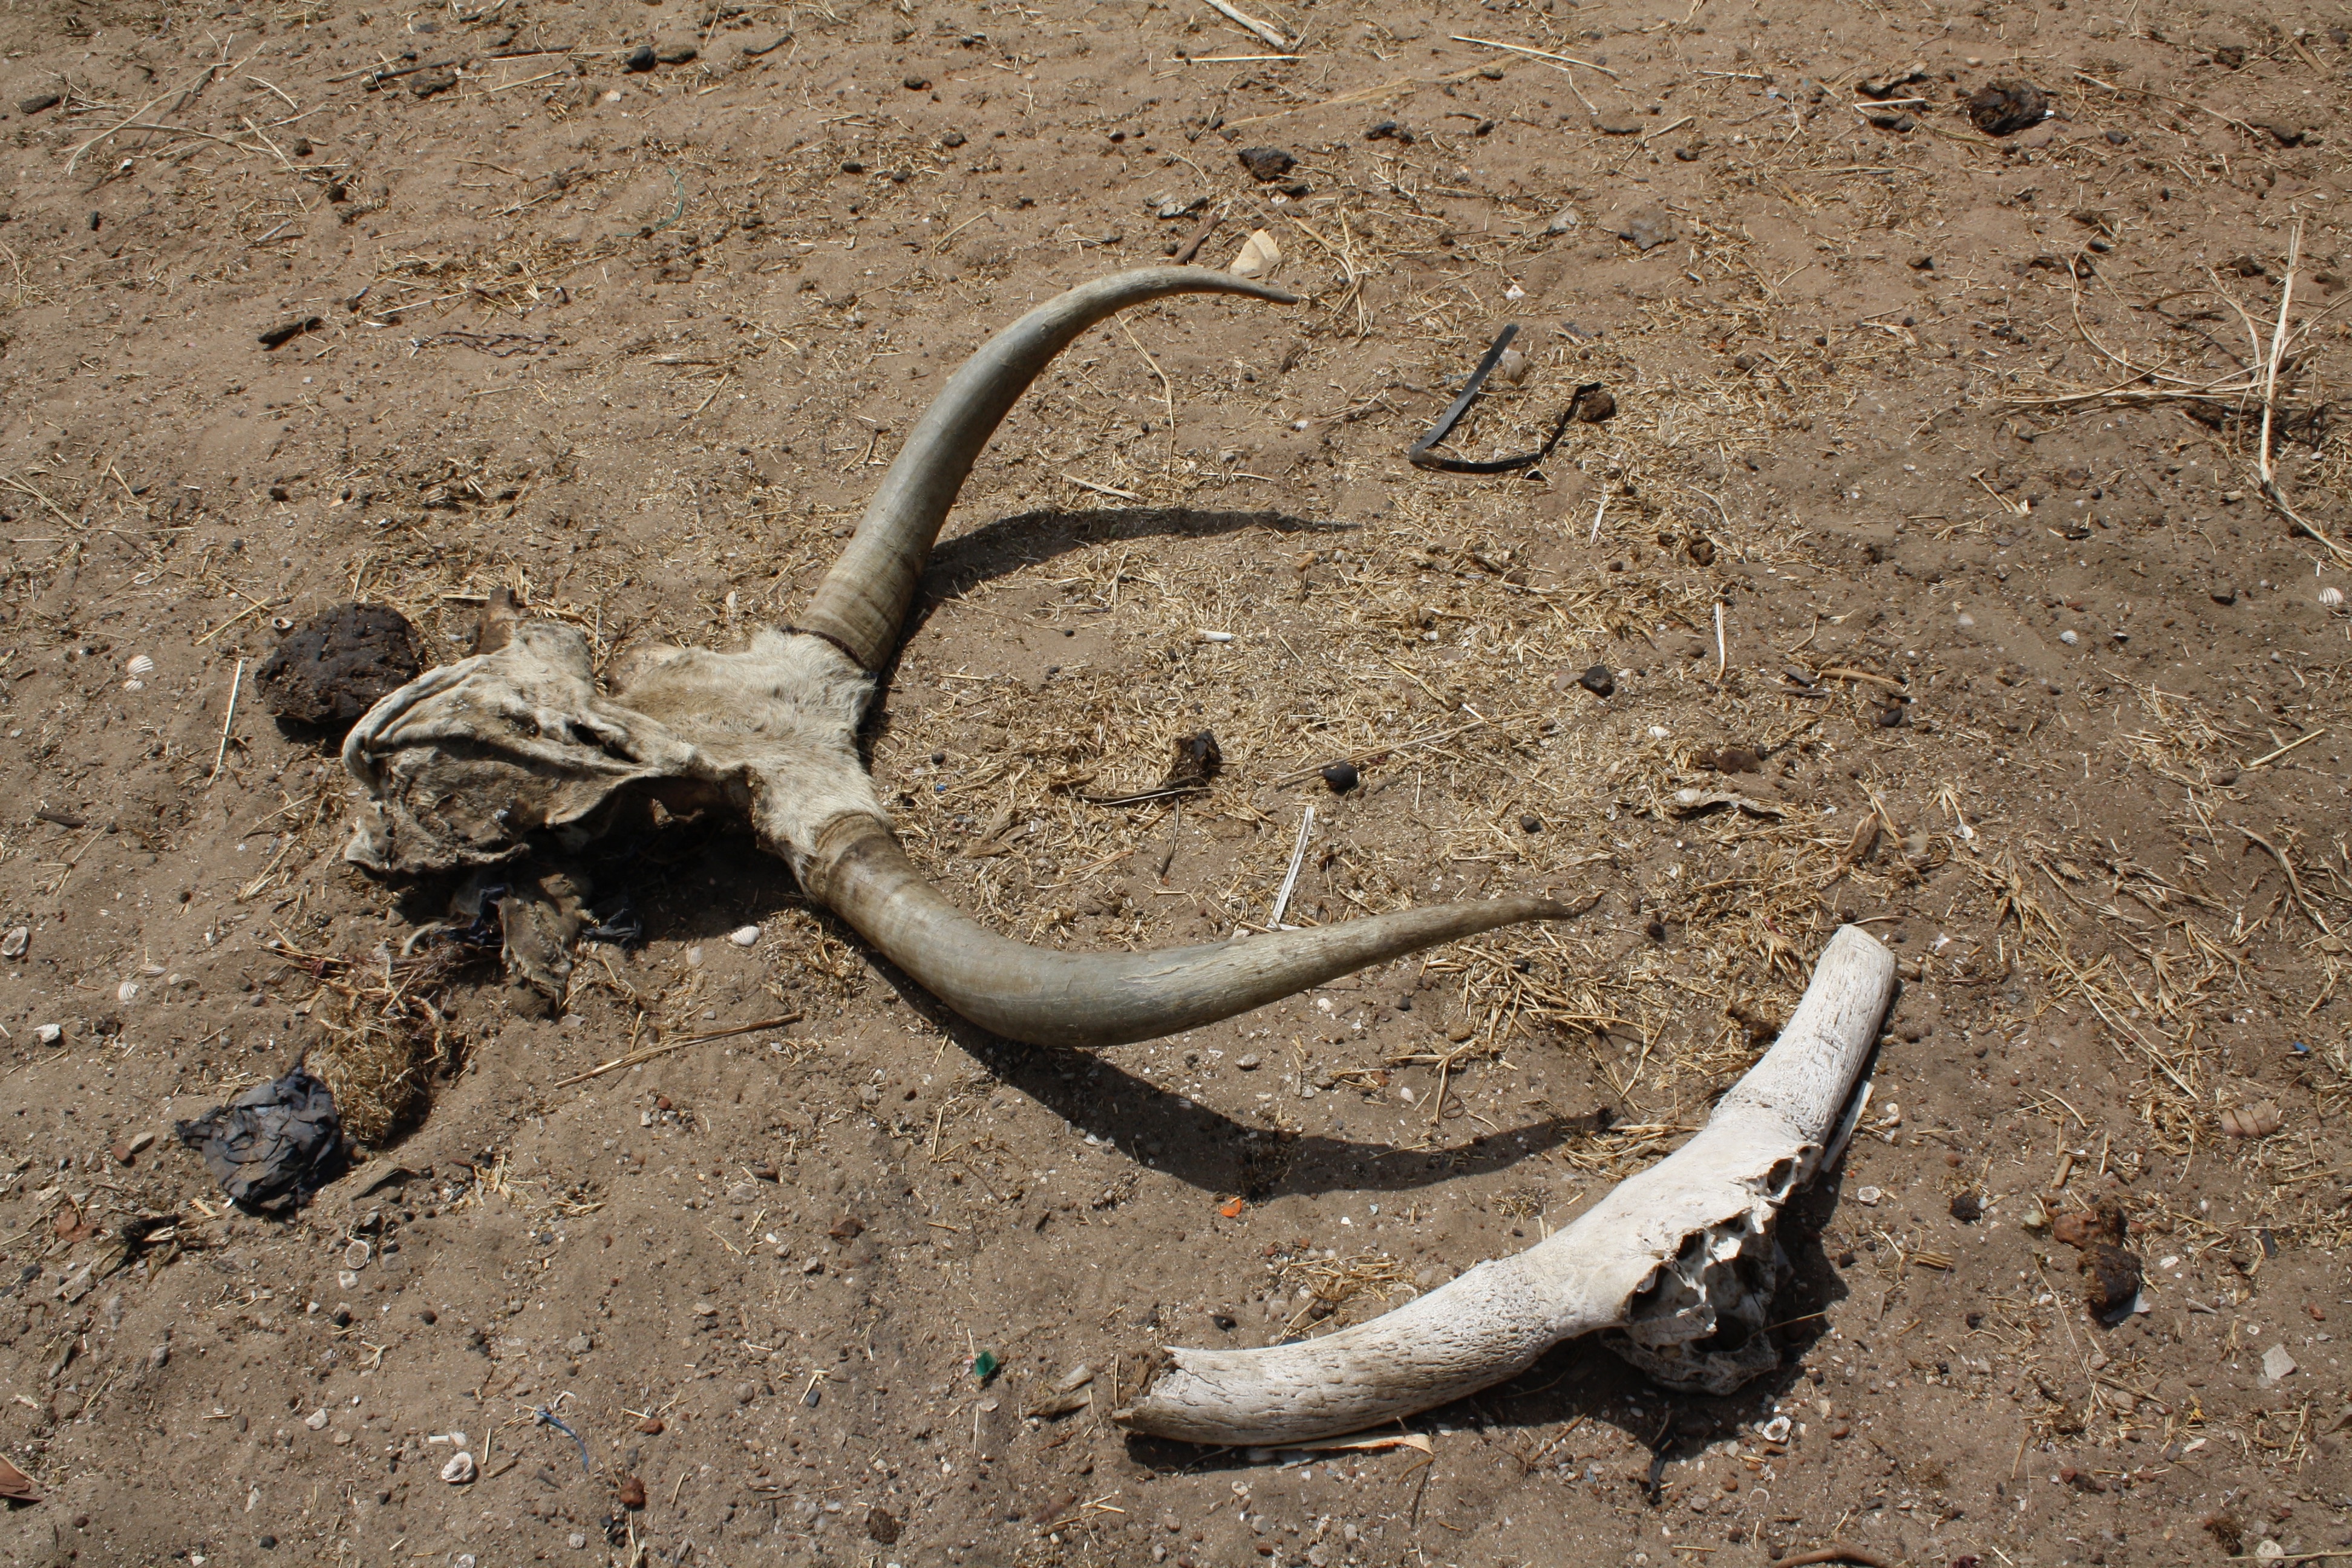
sand, desert, wildlife, horn, soil, reptile, death, heat, fauna, snake, drought, aridity, scaled reptile